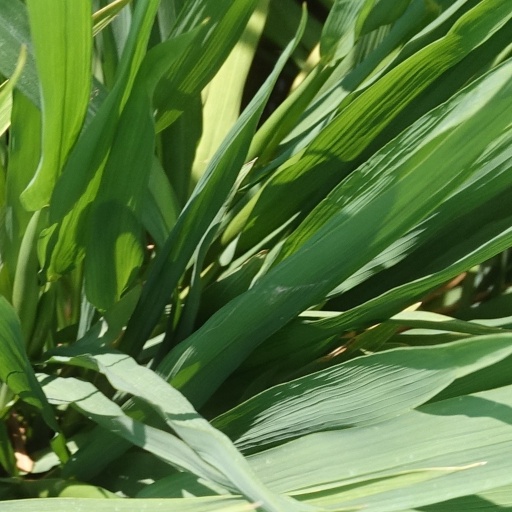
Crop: rice